Boruto: Naruto the Movie

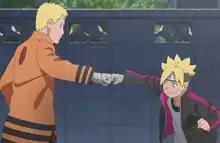
An image of a father and his son performing a fist bump

"Yahoo! Japan" offers "Boruto" a rating of 4.31 out of 5 stars. Amy McNulty of "Anime News Network" gave the film an overall grade of "A−", calling it "a step in the right direction for Masashi Kishimoto's Start of a New Era Project"; McNulty and "UK Anime Network"s Andy Hanley enjoyed Naruto's relationship with his son and how the differences between their childhoods become the focus of the film. "The Fandom Post"s Richard Gutierrez called it a "wonderful coming-of-age film", remarking the focus on the theme of generations, Naruto's growth since his first appearance, as well as how Boruto seeks to surpass him but ends up caring more for him by the time the film finishes.